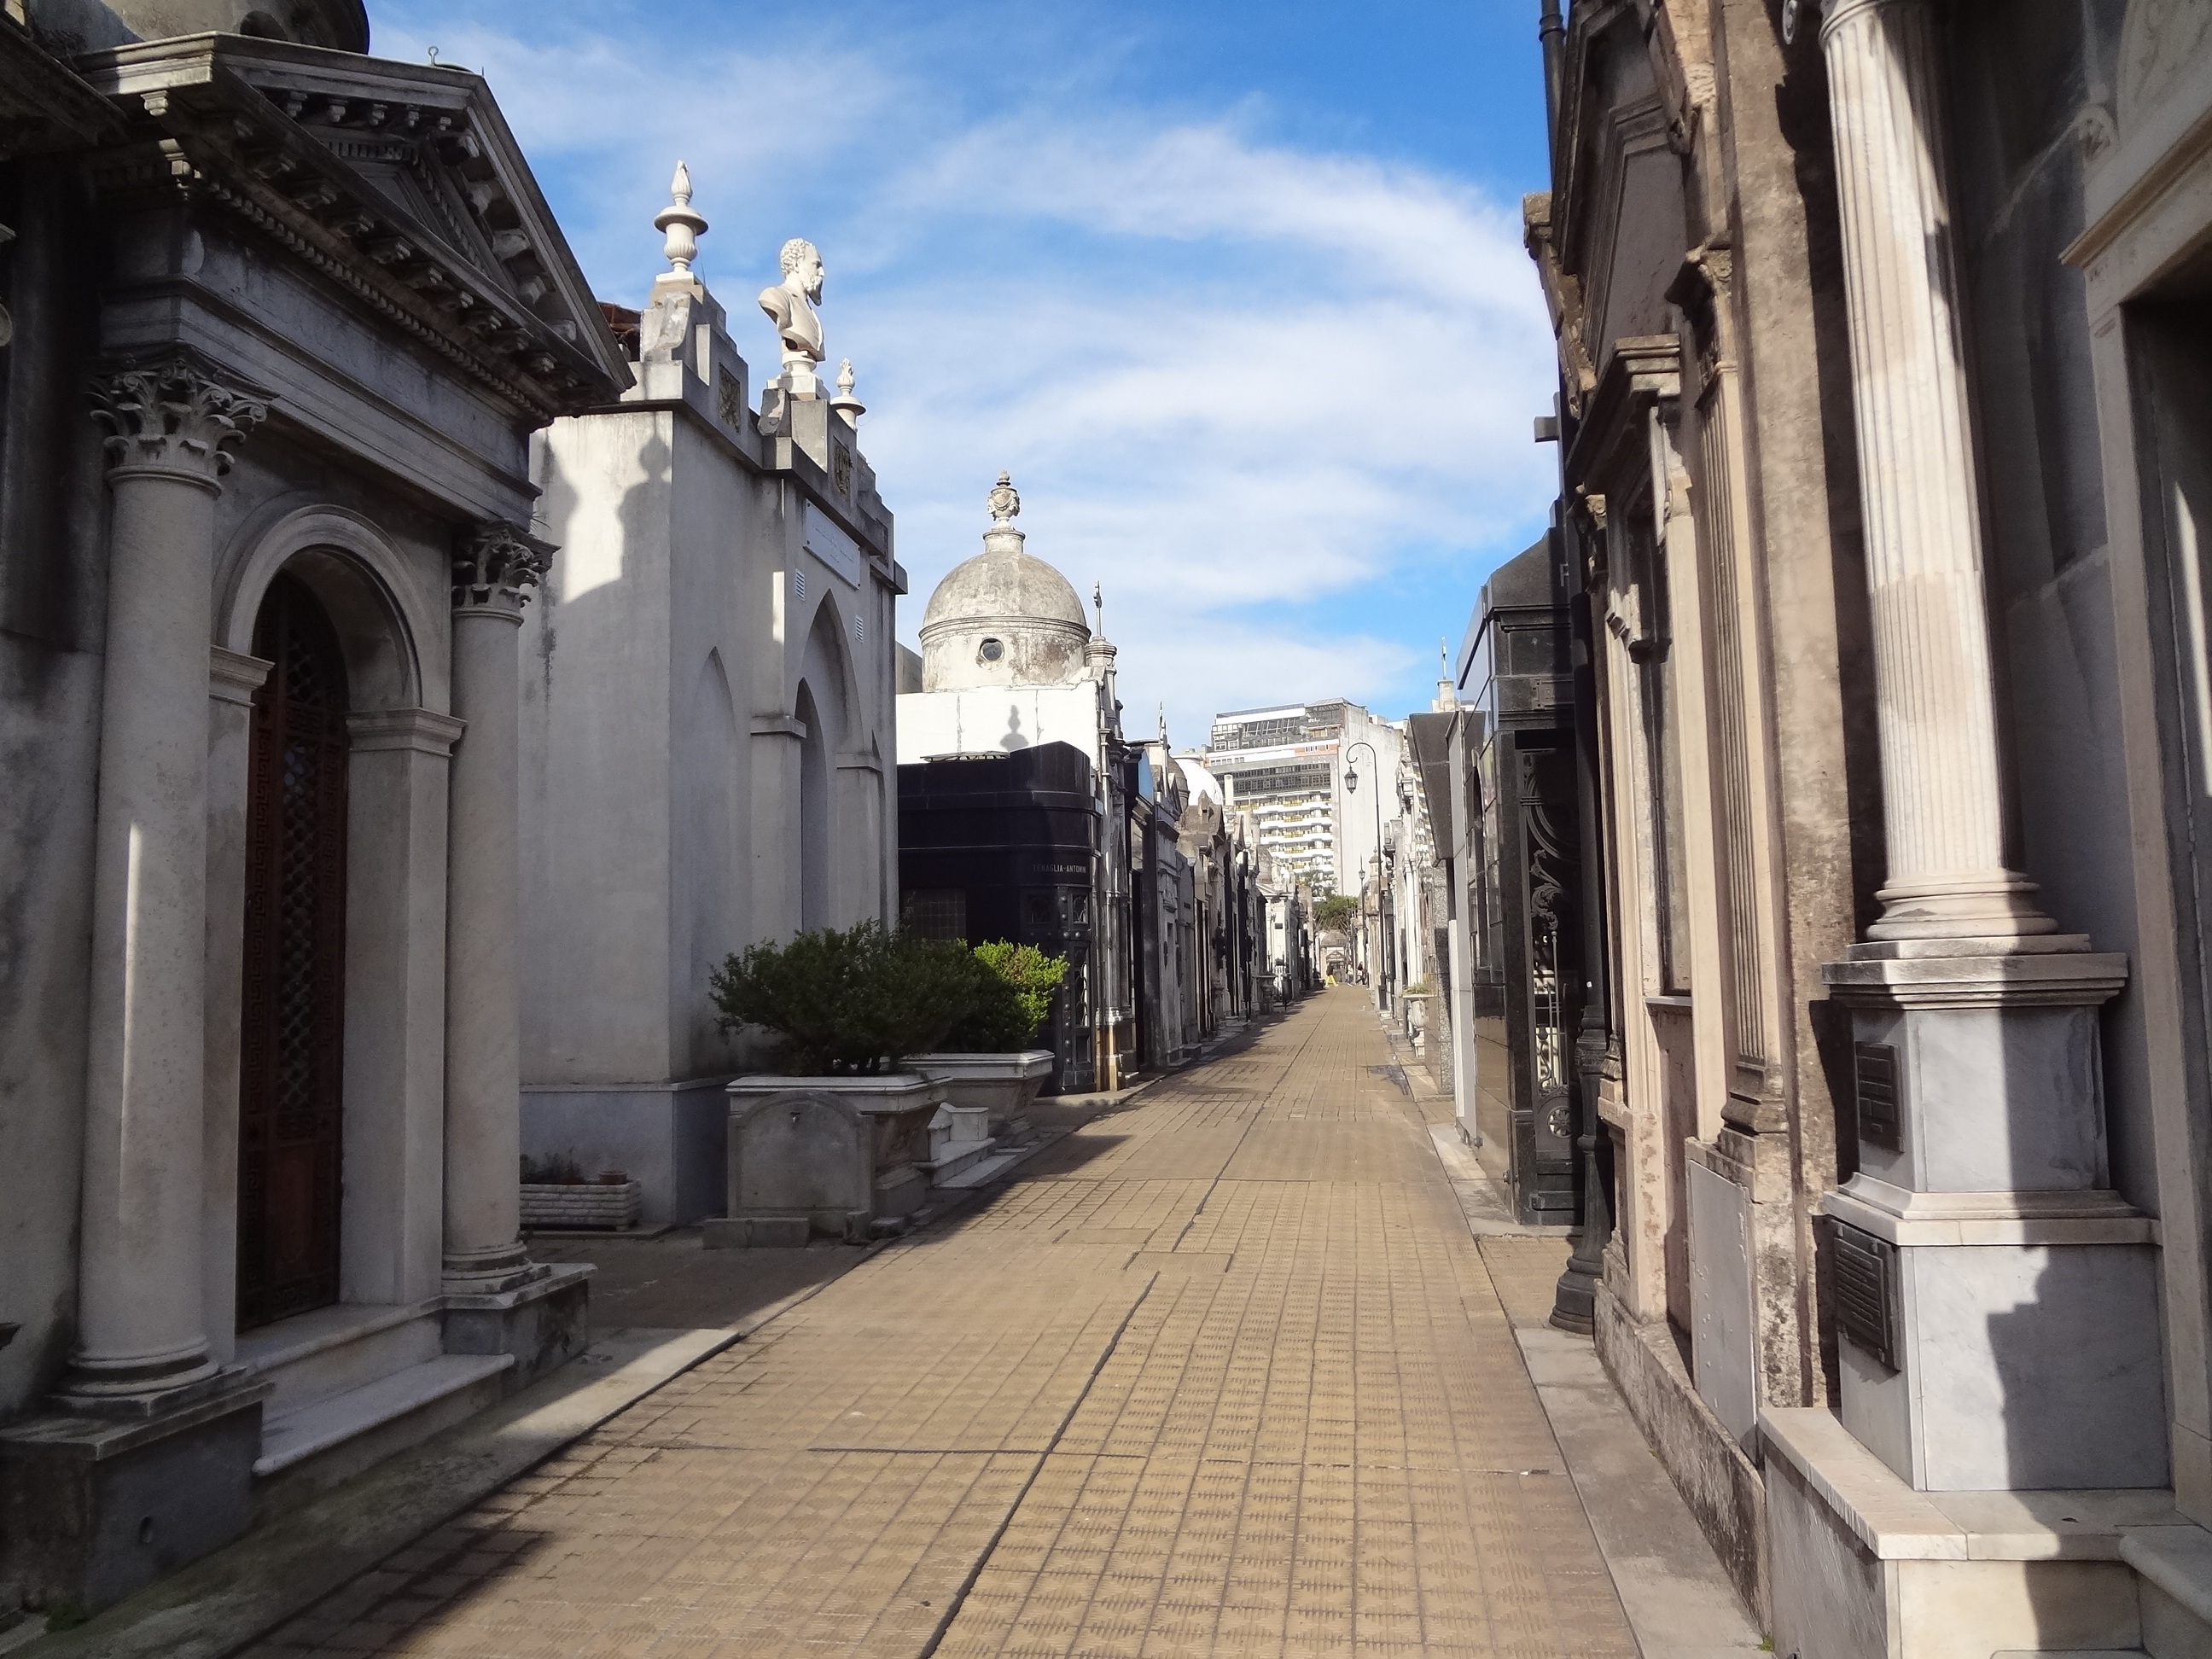
architecture, road, street, town, palace, city, landmark, facade, church, cathedral, tourism, place of worship, basilica, tombs, neighbourhood, buenos aires, ancient history, recoleta cemetery, human settlement